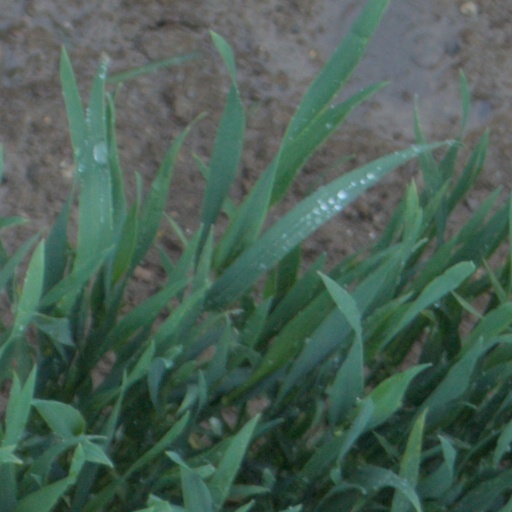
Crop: wheat